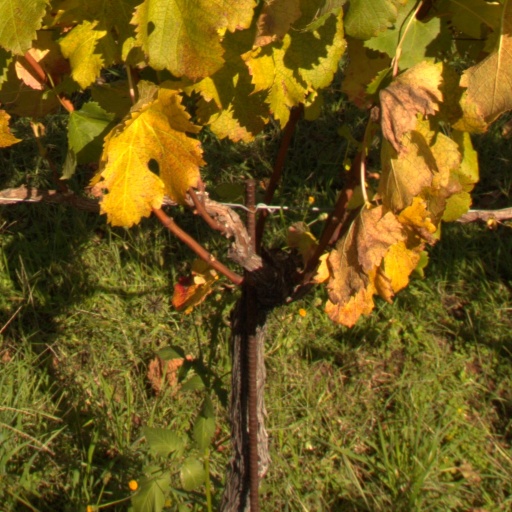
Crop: grape